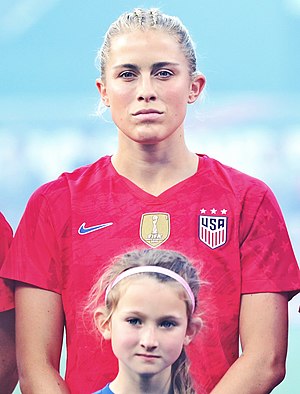
Abby Dahlkemper
Dahlkemper i Maj 2019
Abby Lynn Dahlkemper er en kvindelig amerikansk fodboldspiller, der spiller som forsvarsspiller for North Carolina Courage i National Women's Soccer League og USA's kvindefodboldlandshold, siden 2016.